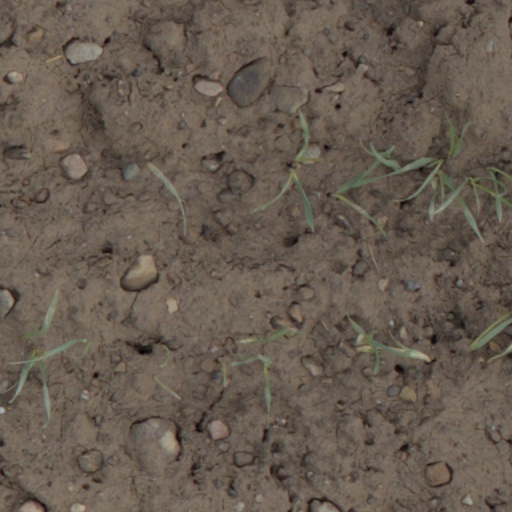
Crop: wheat